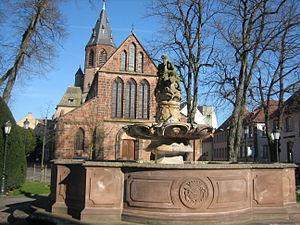
Église Saint-Georges à Haguenau (France), en face la Fontaine aux Abeilles, provenant de l'abbaye cistercienne de Neubourg, et classée Monument historique
L'abbaye de Neubourg est une abbaye cistercienne située à Neubourg village rattaché administrativement à Dauendorf dans la région Alsace.
L'église Saint-Georges se situe rue Saint-Georges dans la commune française de Haguenau, sous-préfecture du Bas-Rhin dans le nord de l'Alsace. Elle constitue, avec l'église Saint-Nicolas et la basilique de Marienthal, l'un des édifices religieux majeurs de la ville et est classée monument historique depuis 1848.